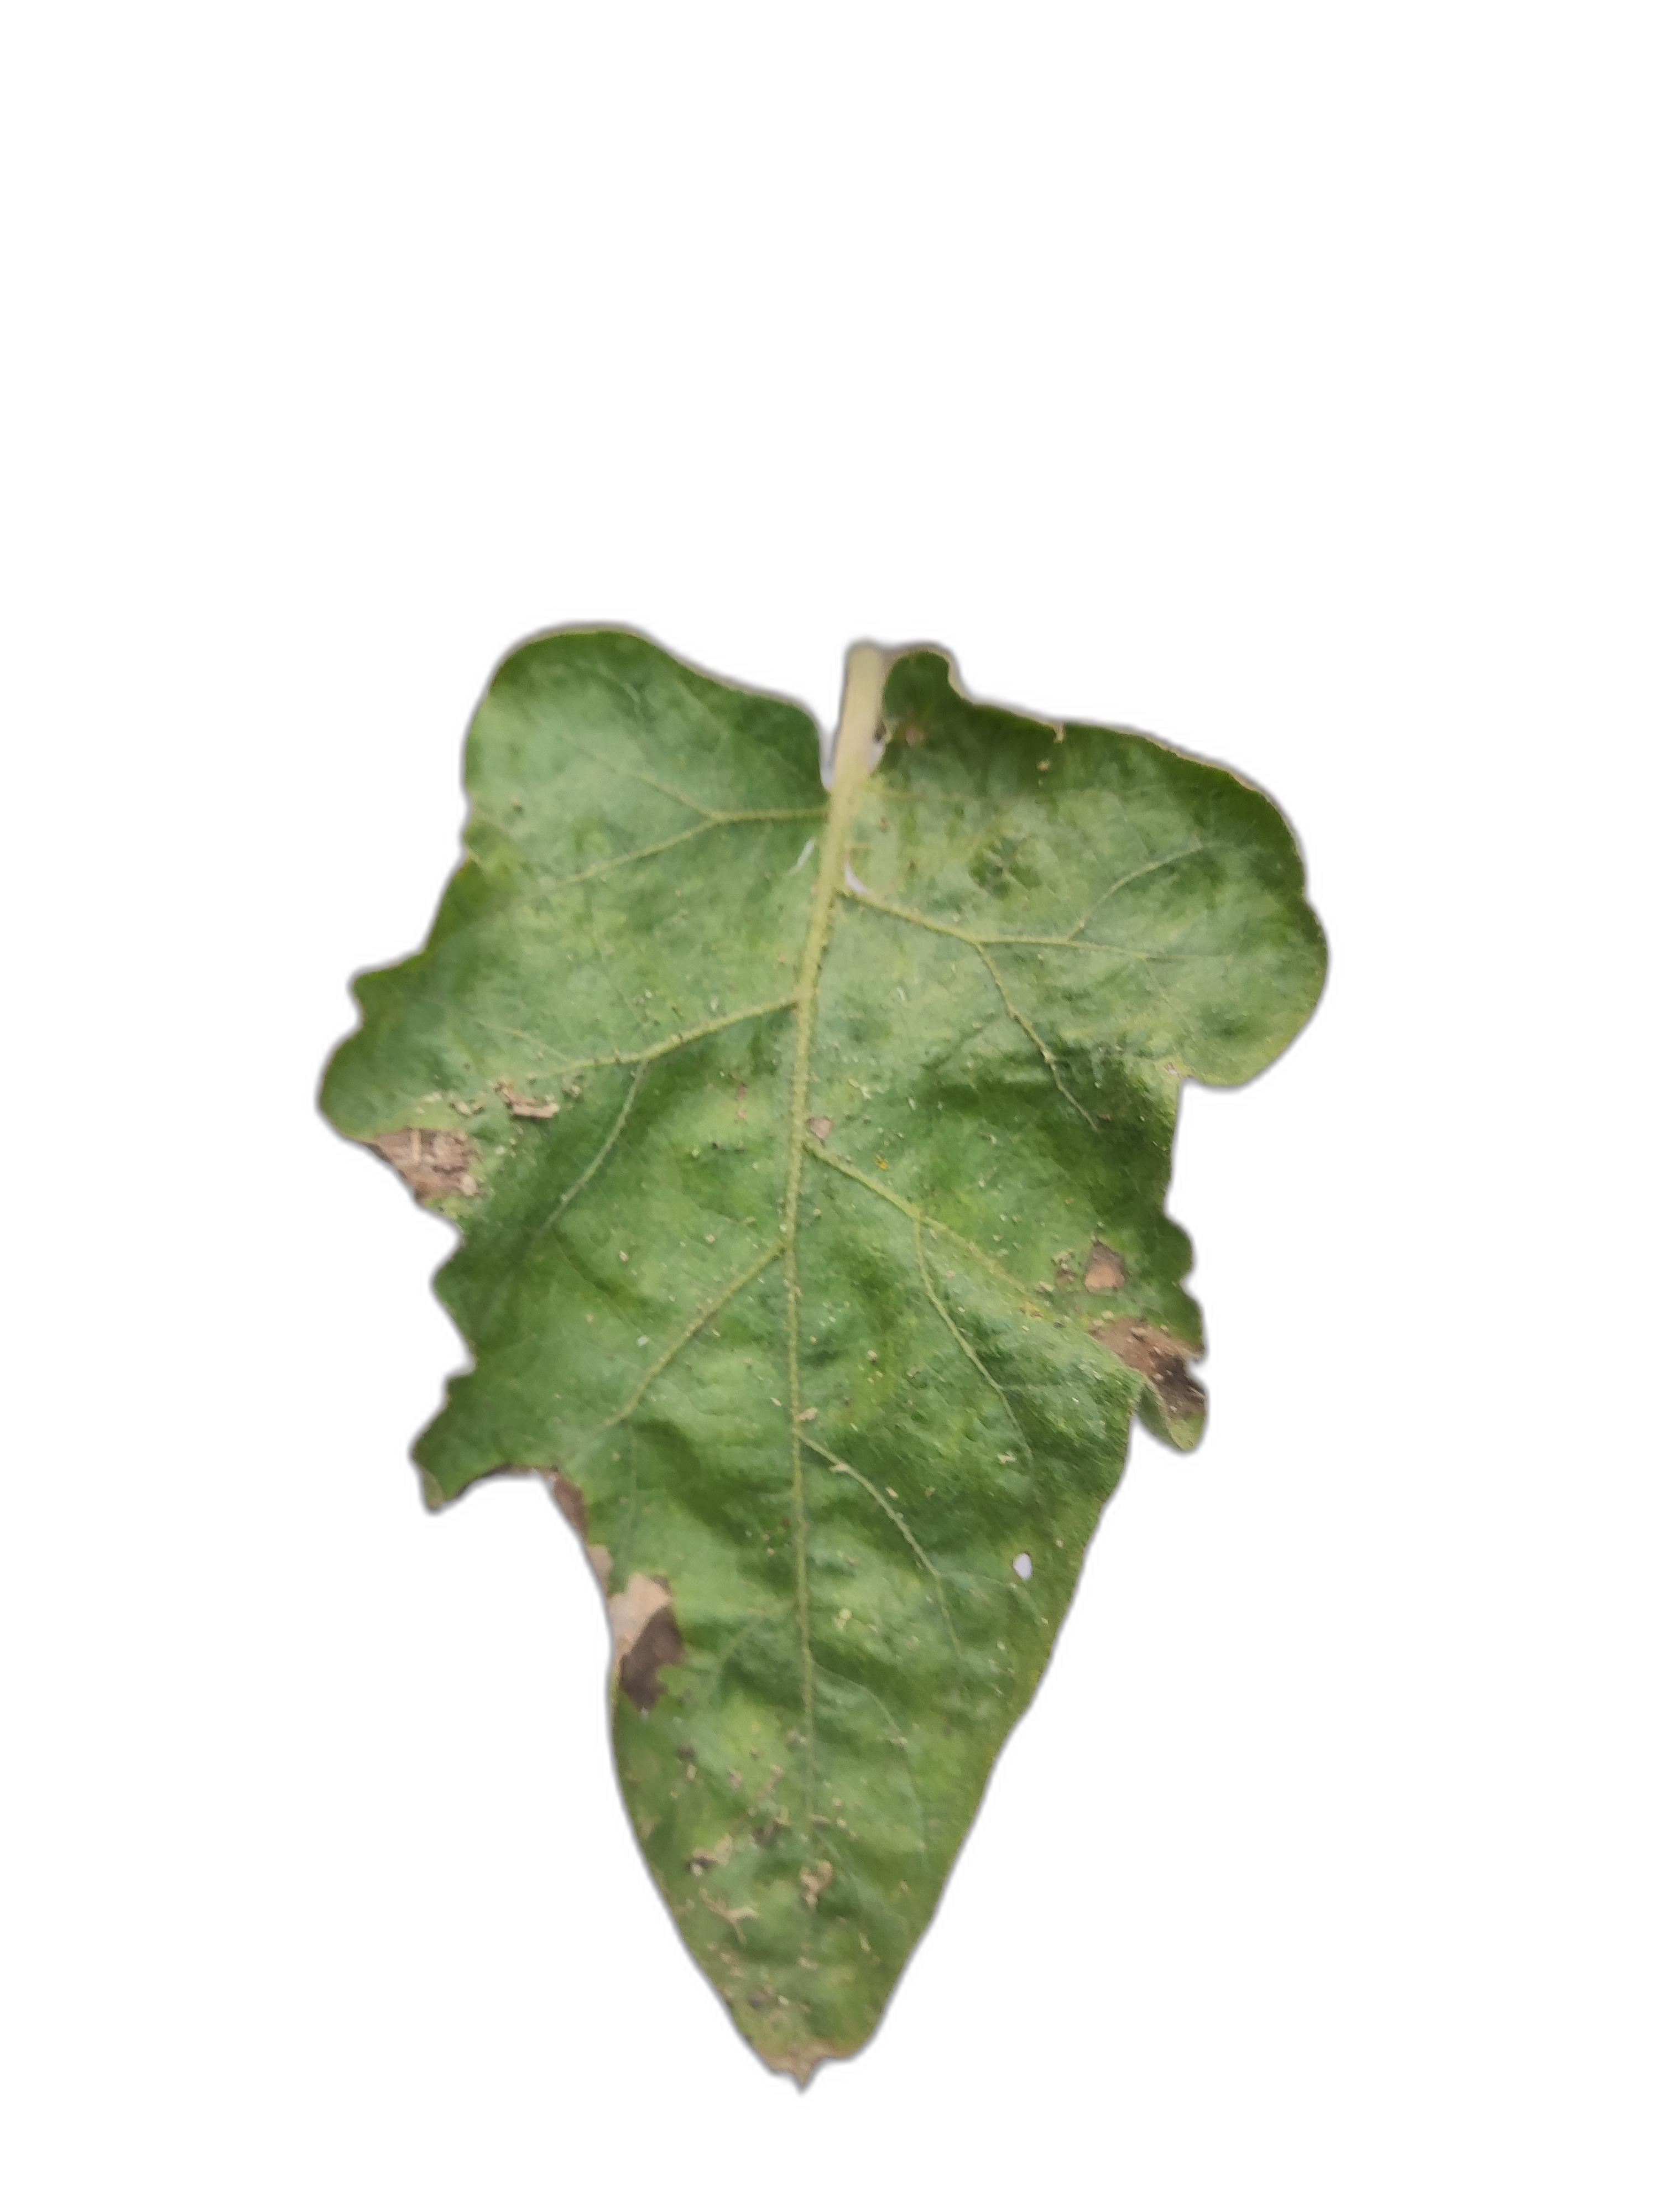
Label: Leaf Spot Disease